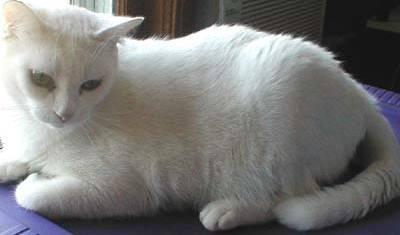
cat